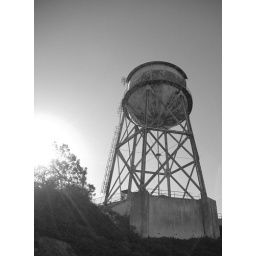
Alcatraz's water tower in black and white